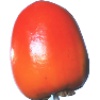
Label: Kaki 1